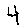
Label: 4